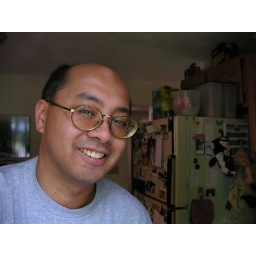
Self-portrait. Shot in front of the window over my kitchen sink.